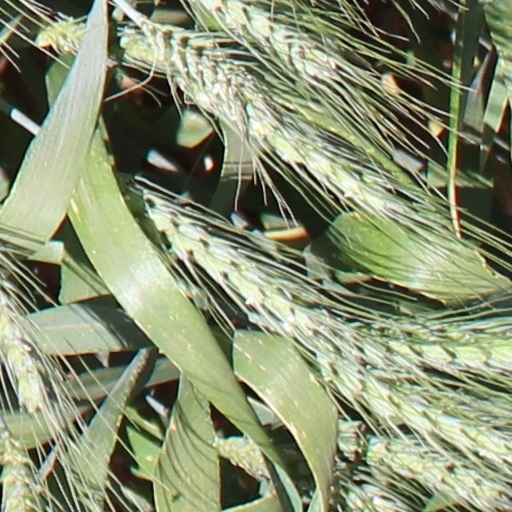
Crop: wheat